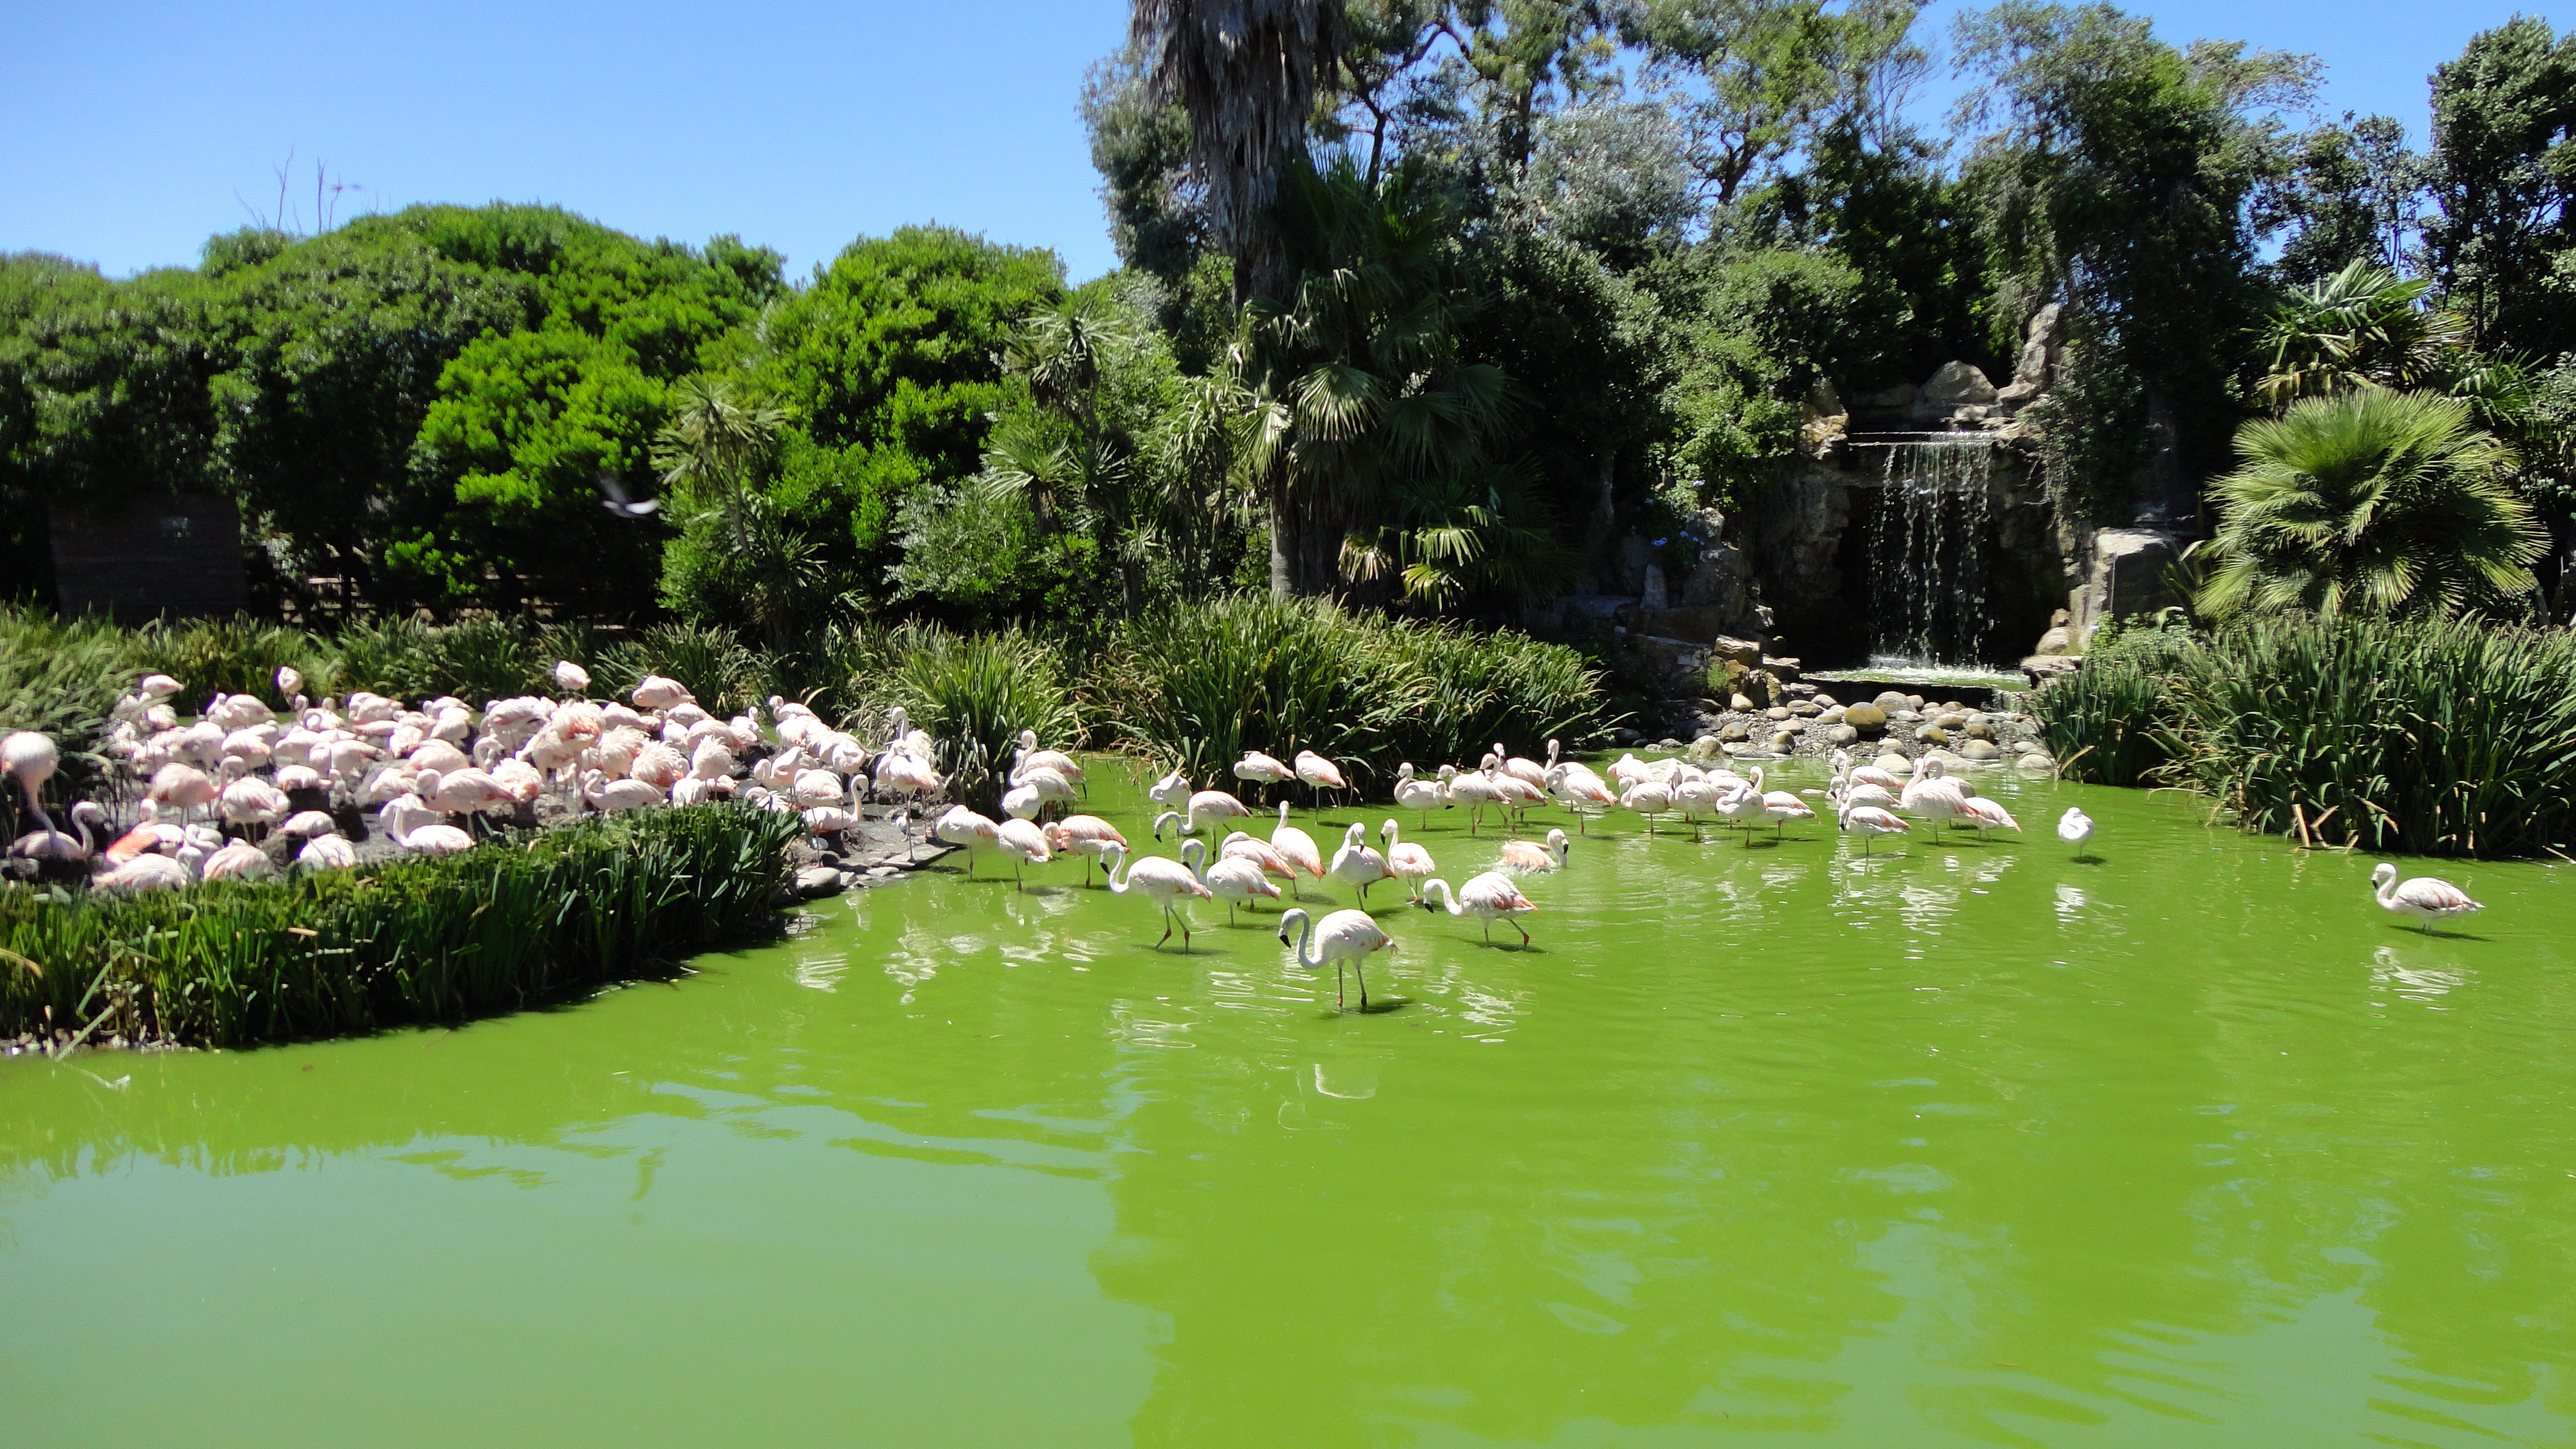
landscape, water, nature, flower, lake, river, pond, zoo, green, botany, garden, flora, life, birds, flamenco, botanical garden, fish pond, fauba